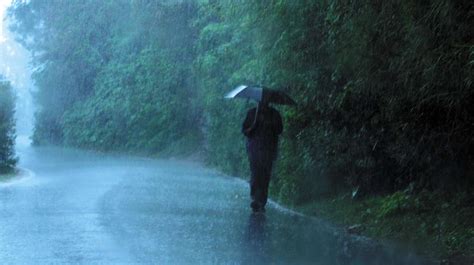
Weather: rain or strom